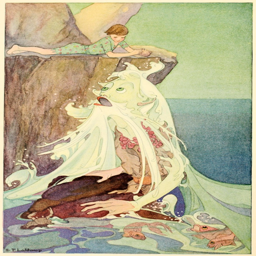
writer ~ he in turn , leaning over the rock stared back into face with his immense fishy eyes .